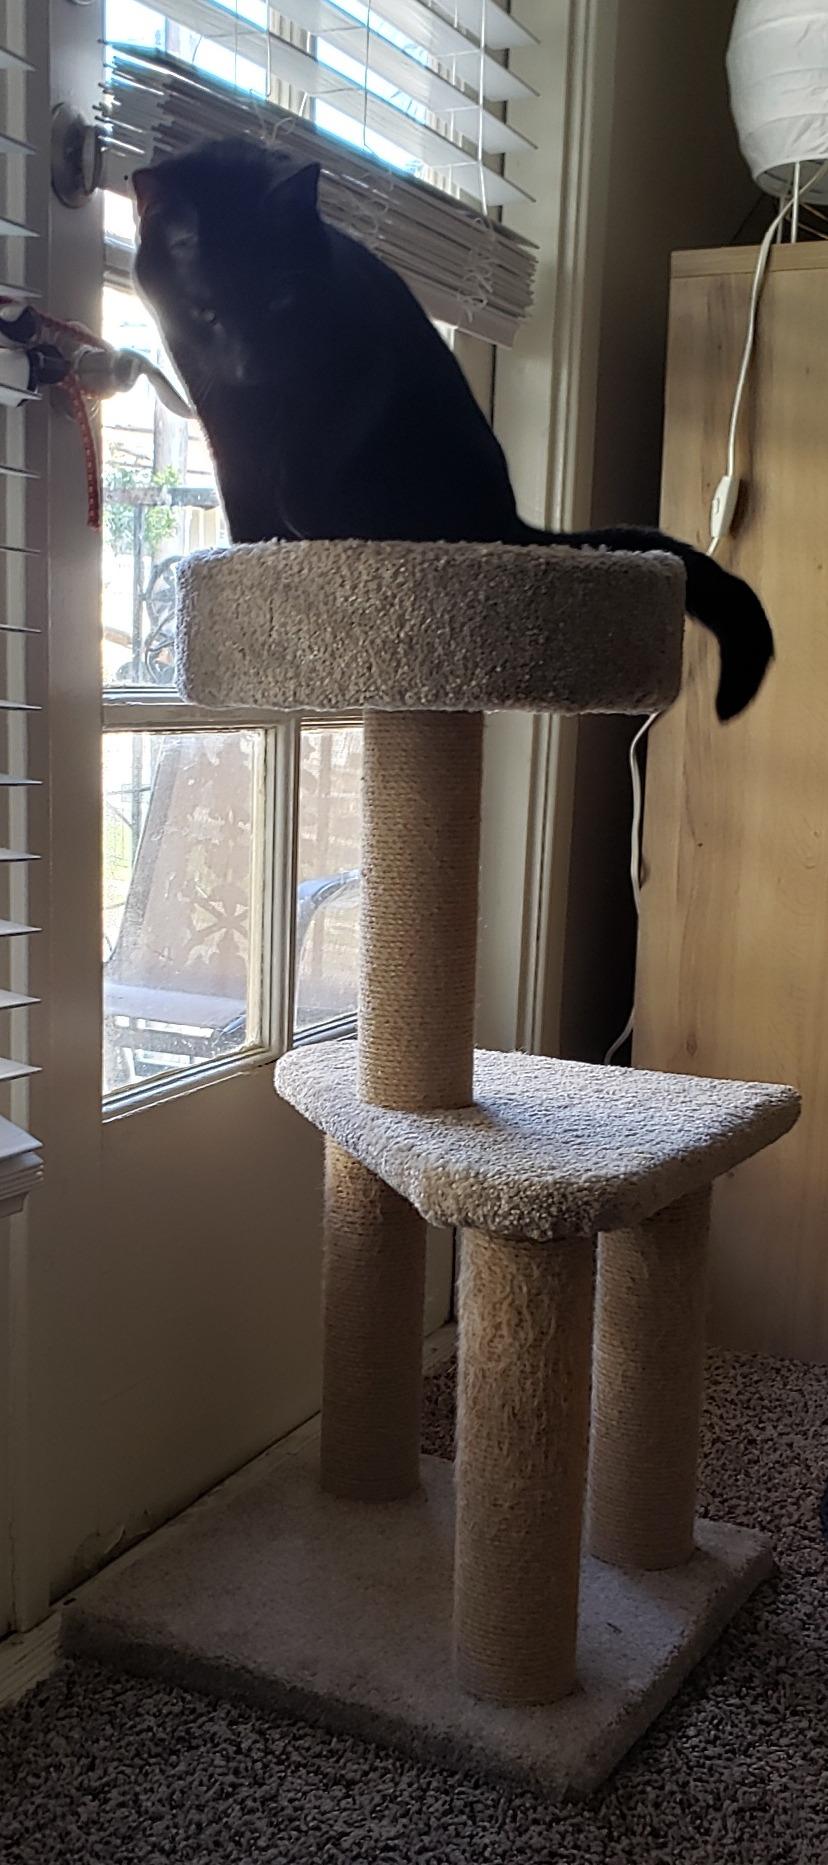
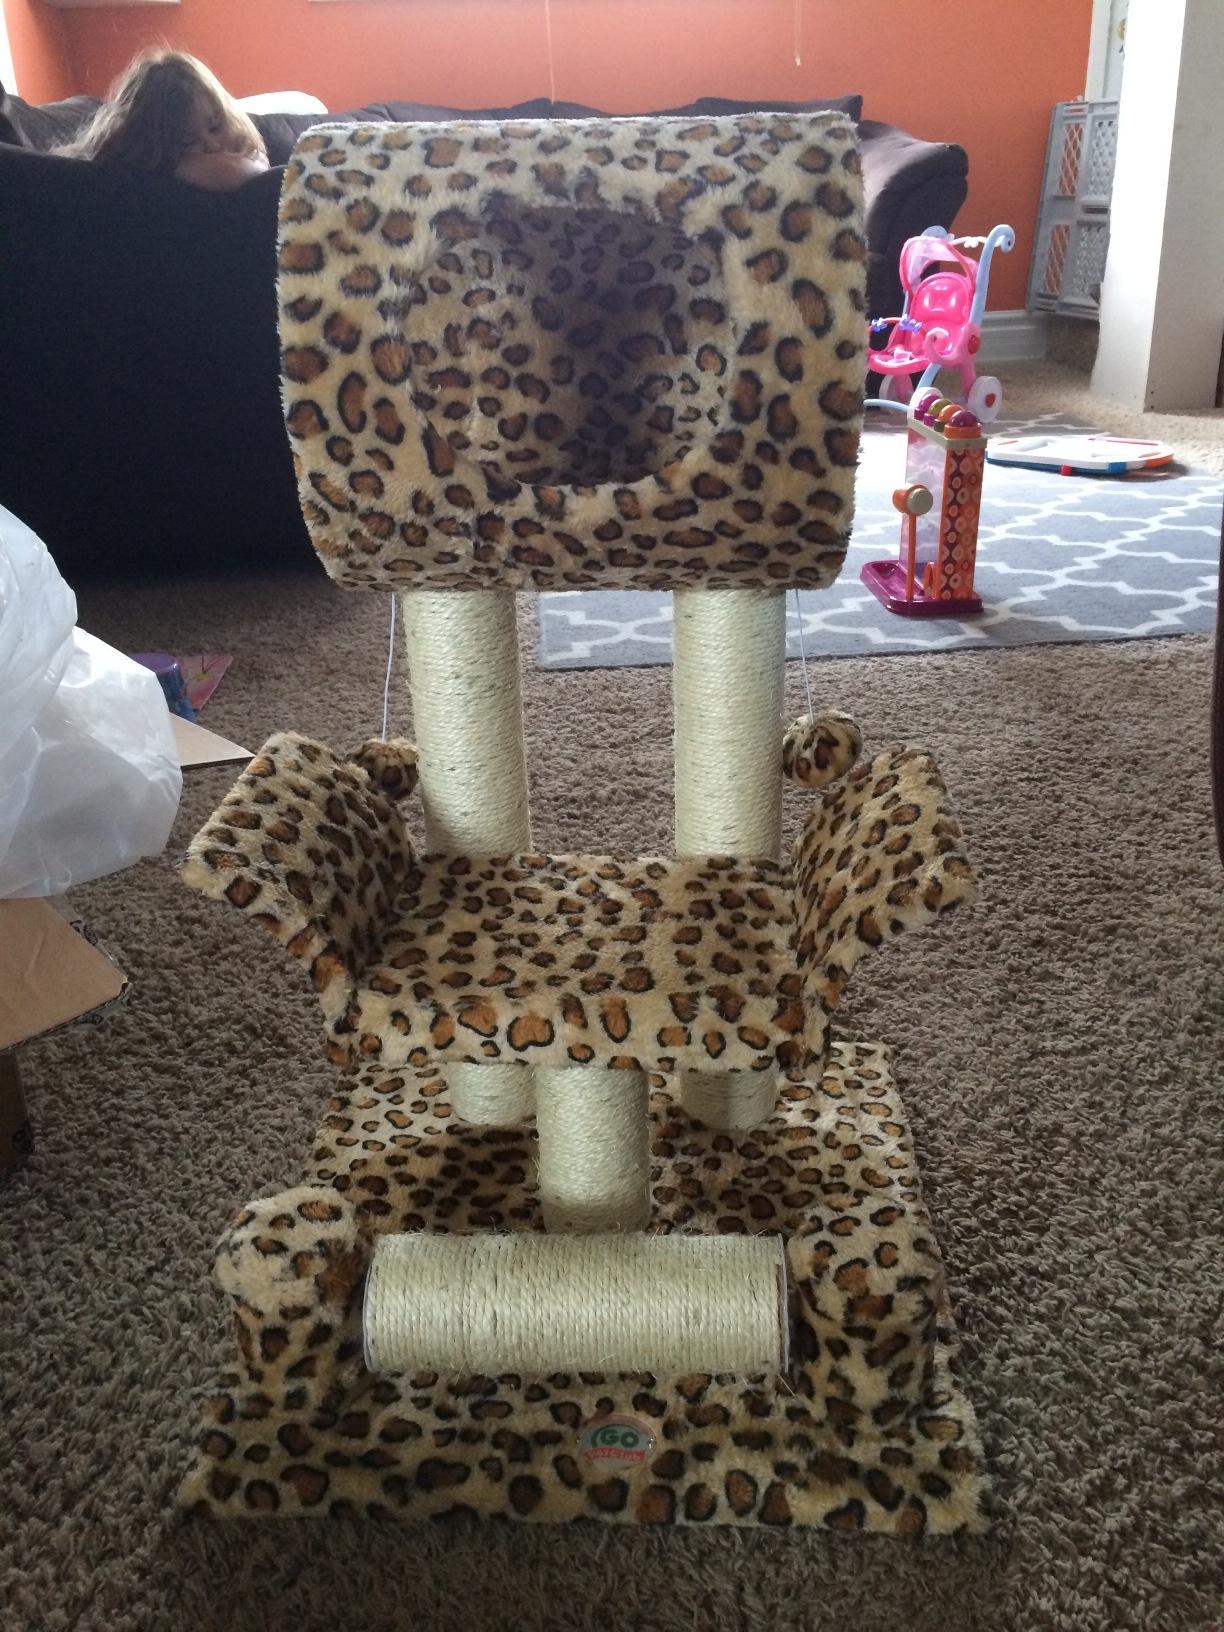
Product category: items_cat tree
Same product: no